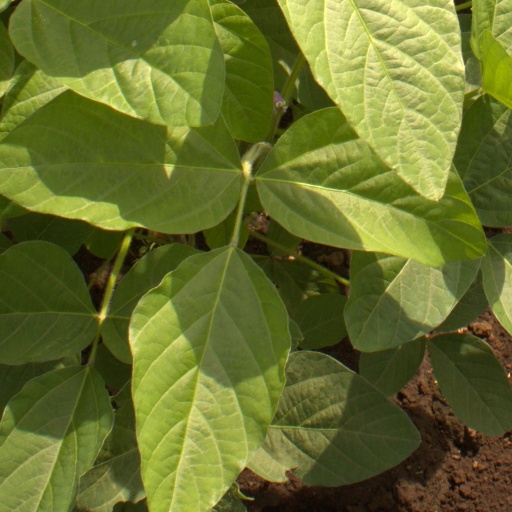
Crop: soybean